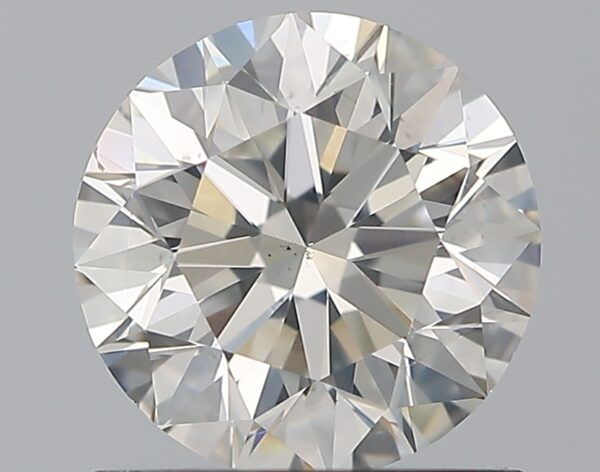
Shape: round
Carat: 1
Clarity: SI1
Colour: J
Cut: EX
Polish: EX
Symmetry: EX
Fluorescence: N
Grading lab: GIA
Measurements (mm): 6.31 x 6.36 x 4